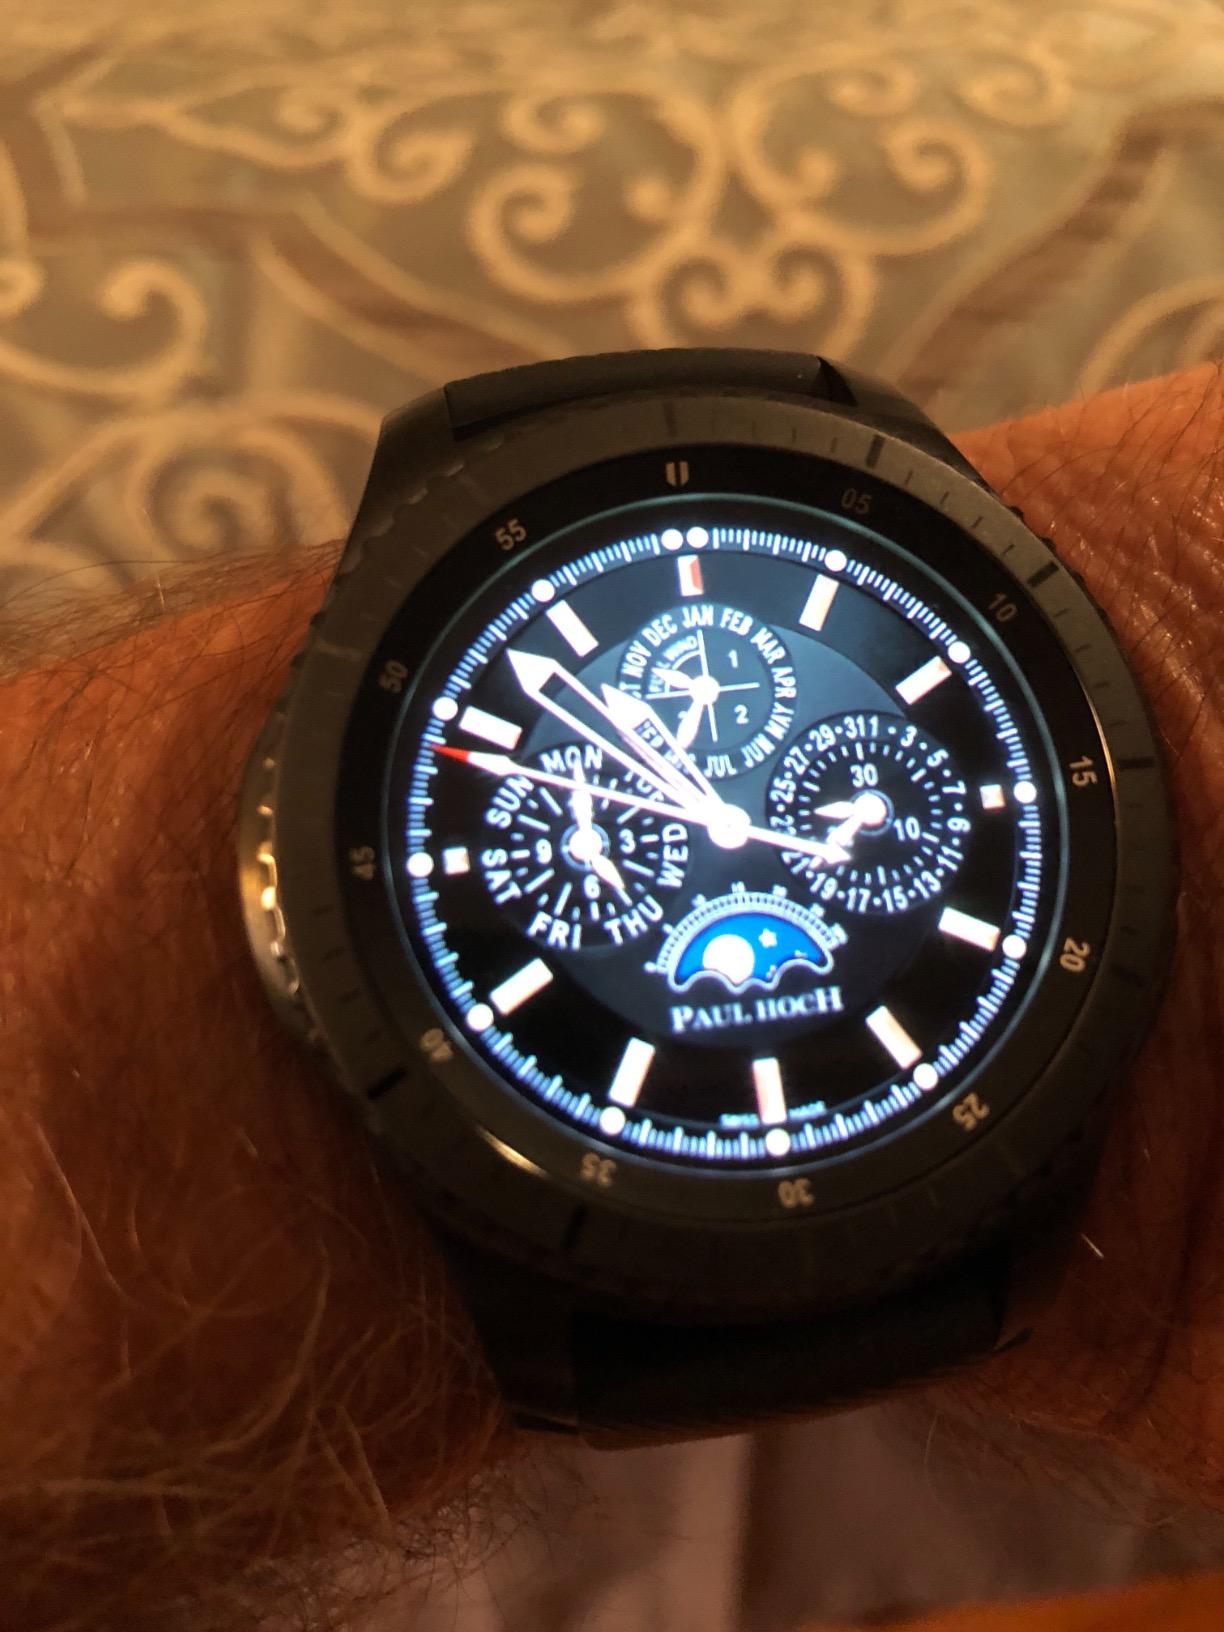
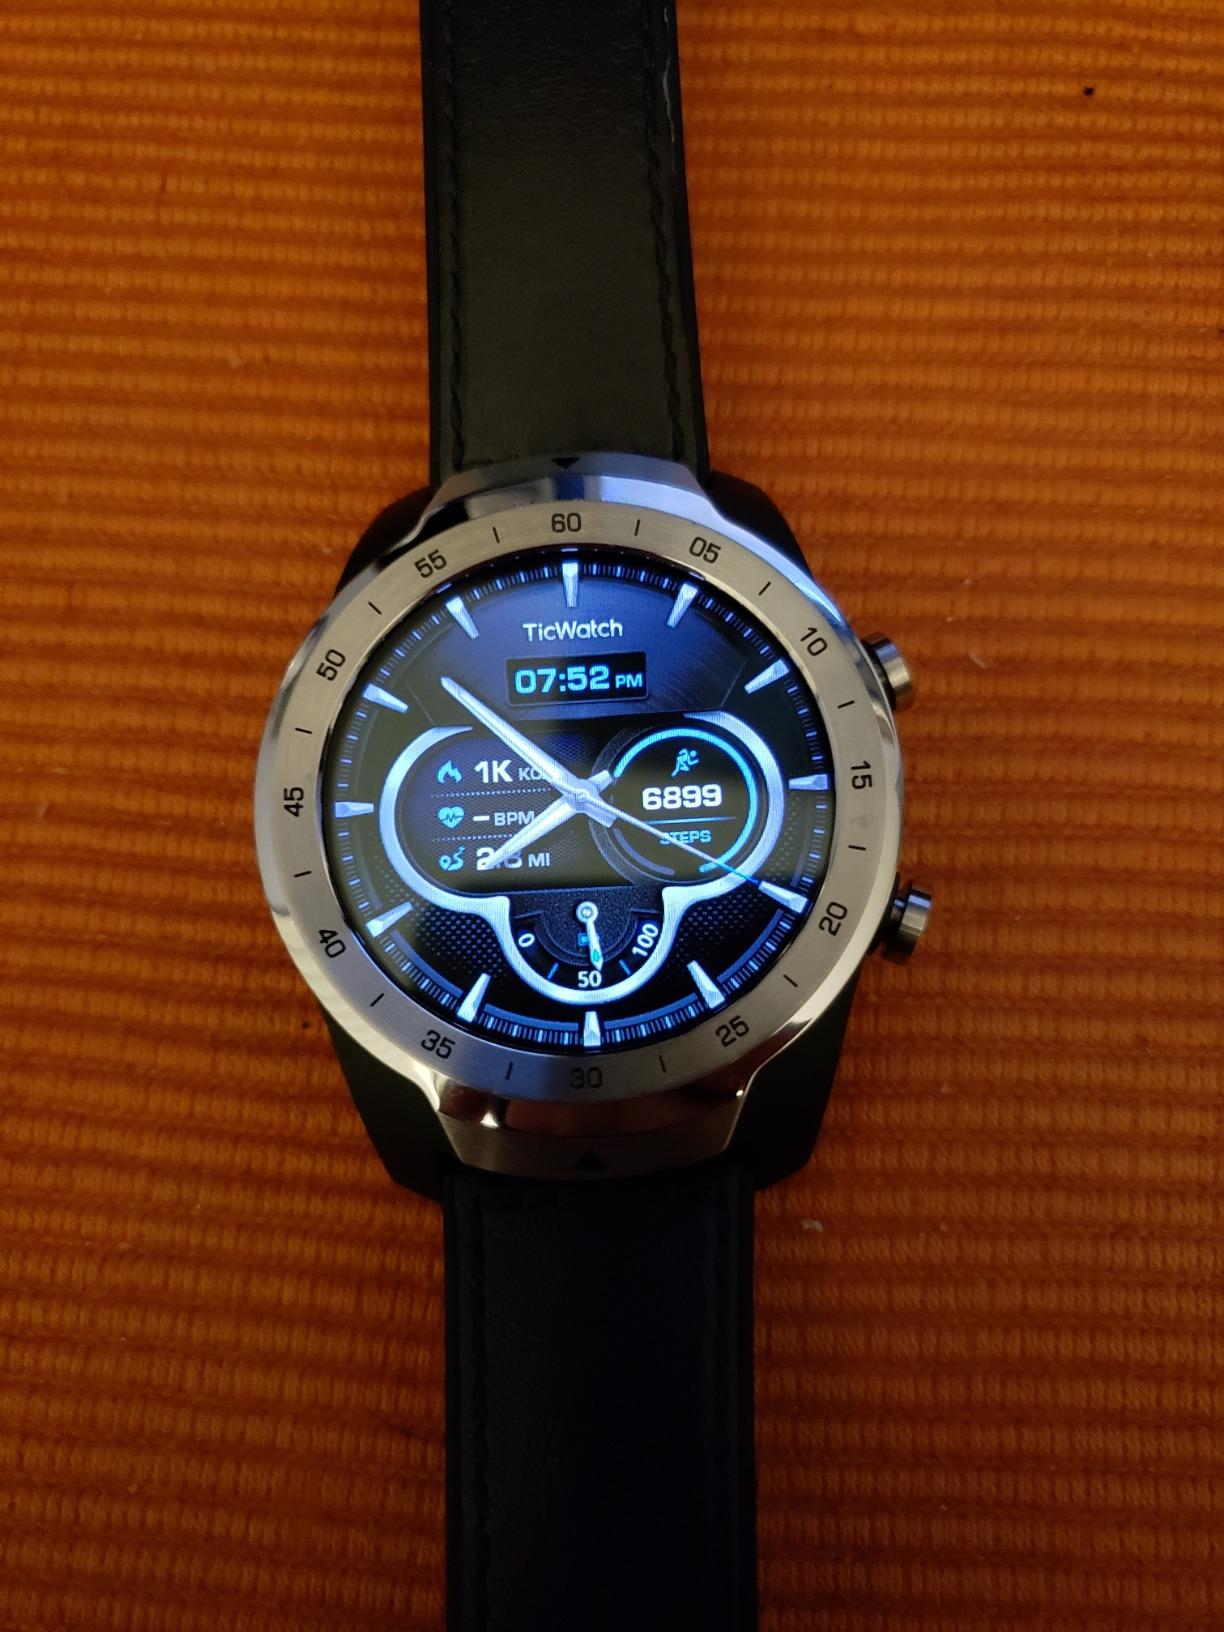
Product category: smartwatch
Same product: no